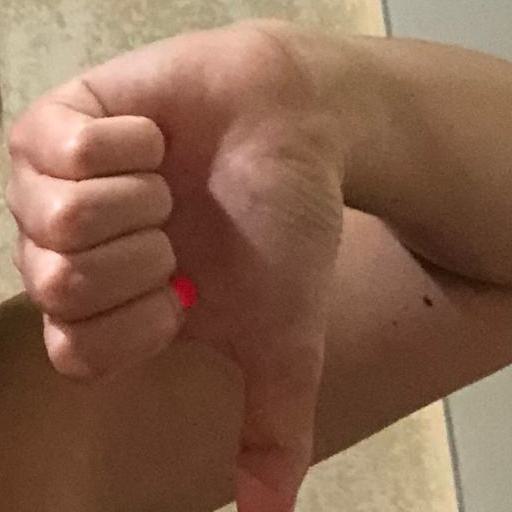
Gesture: dislike